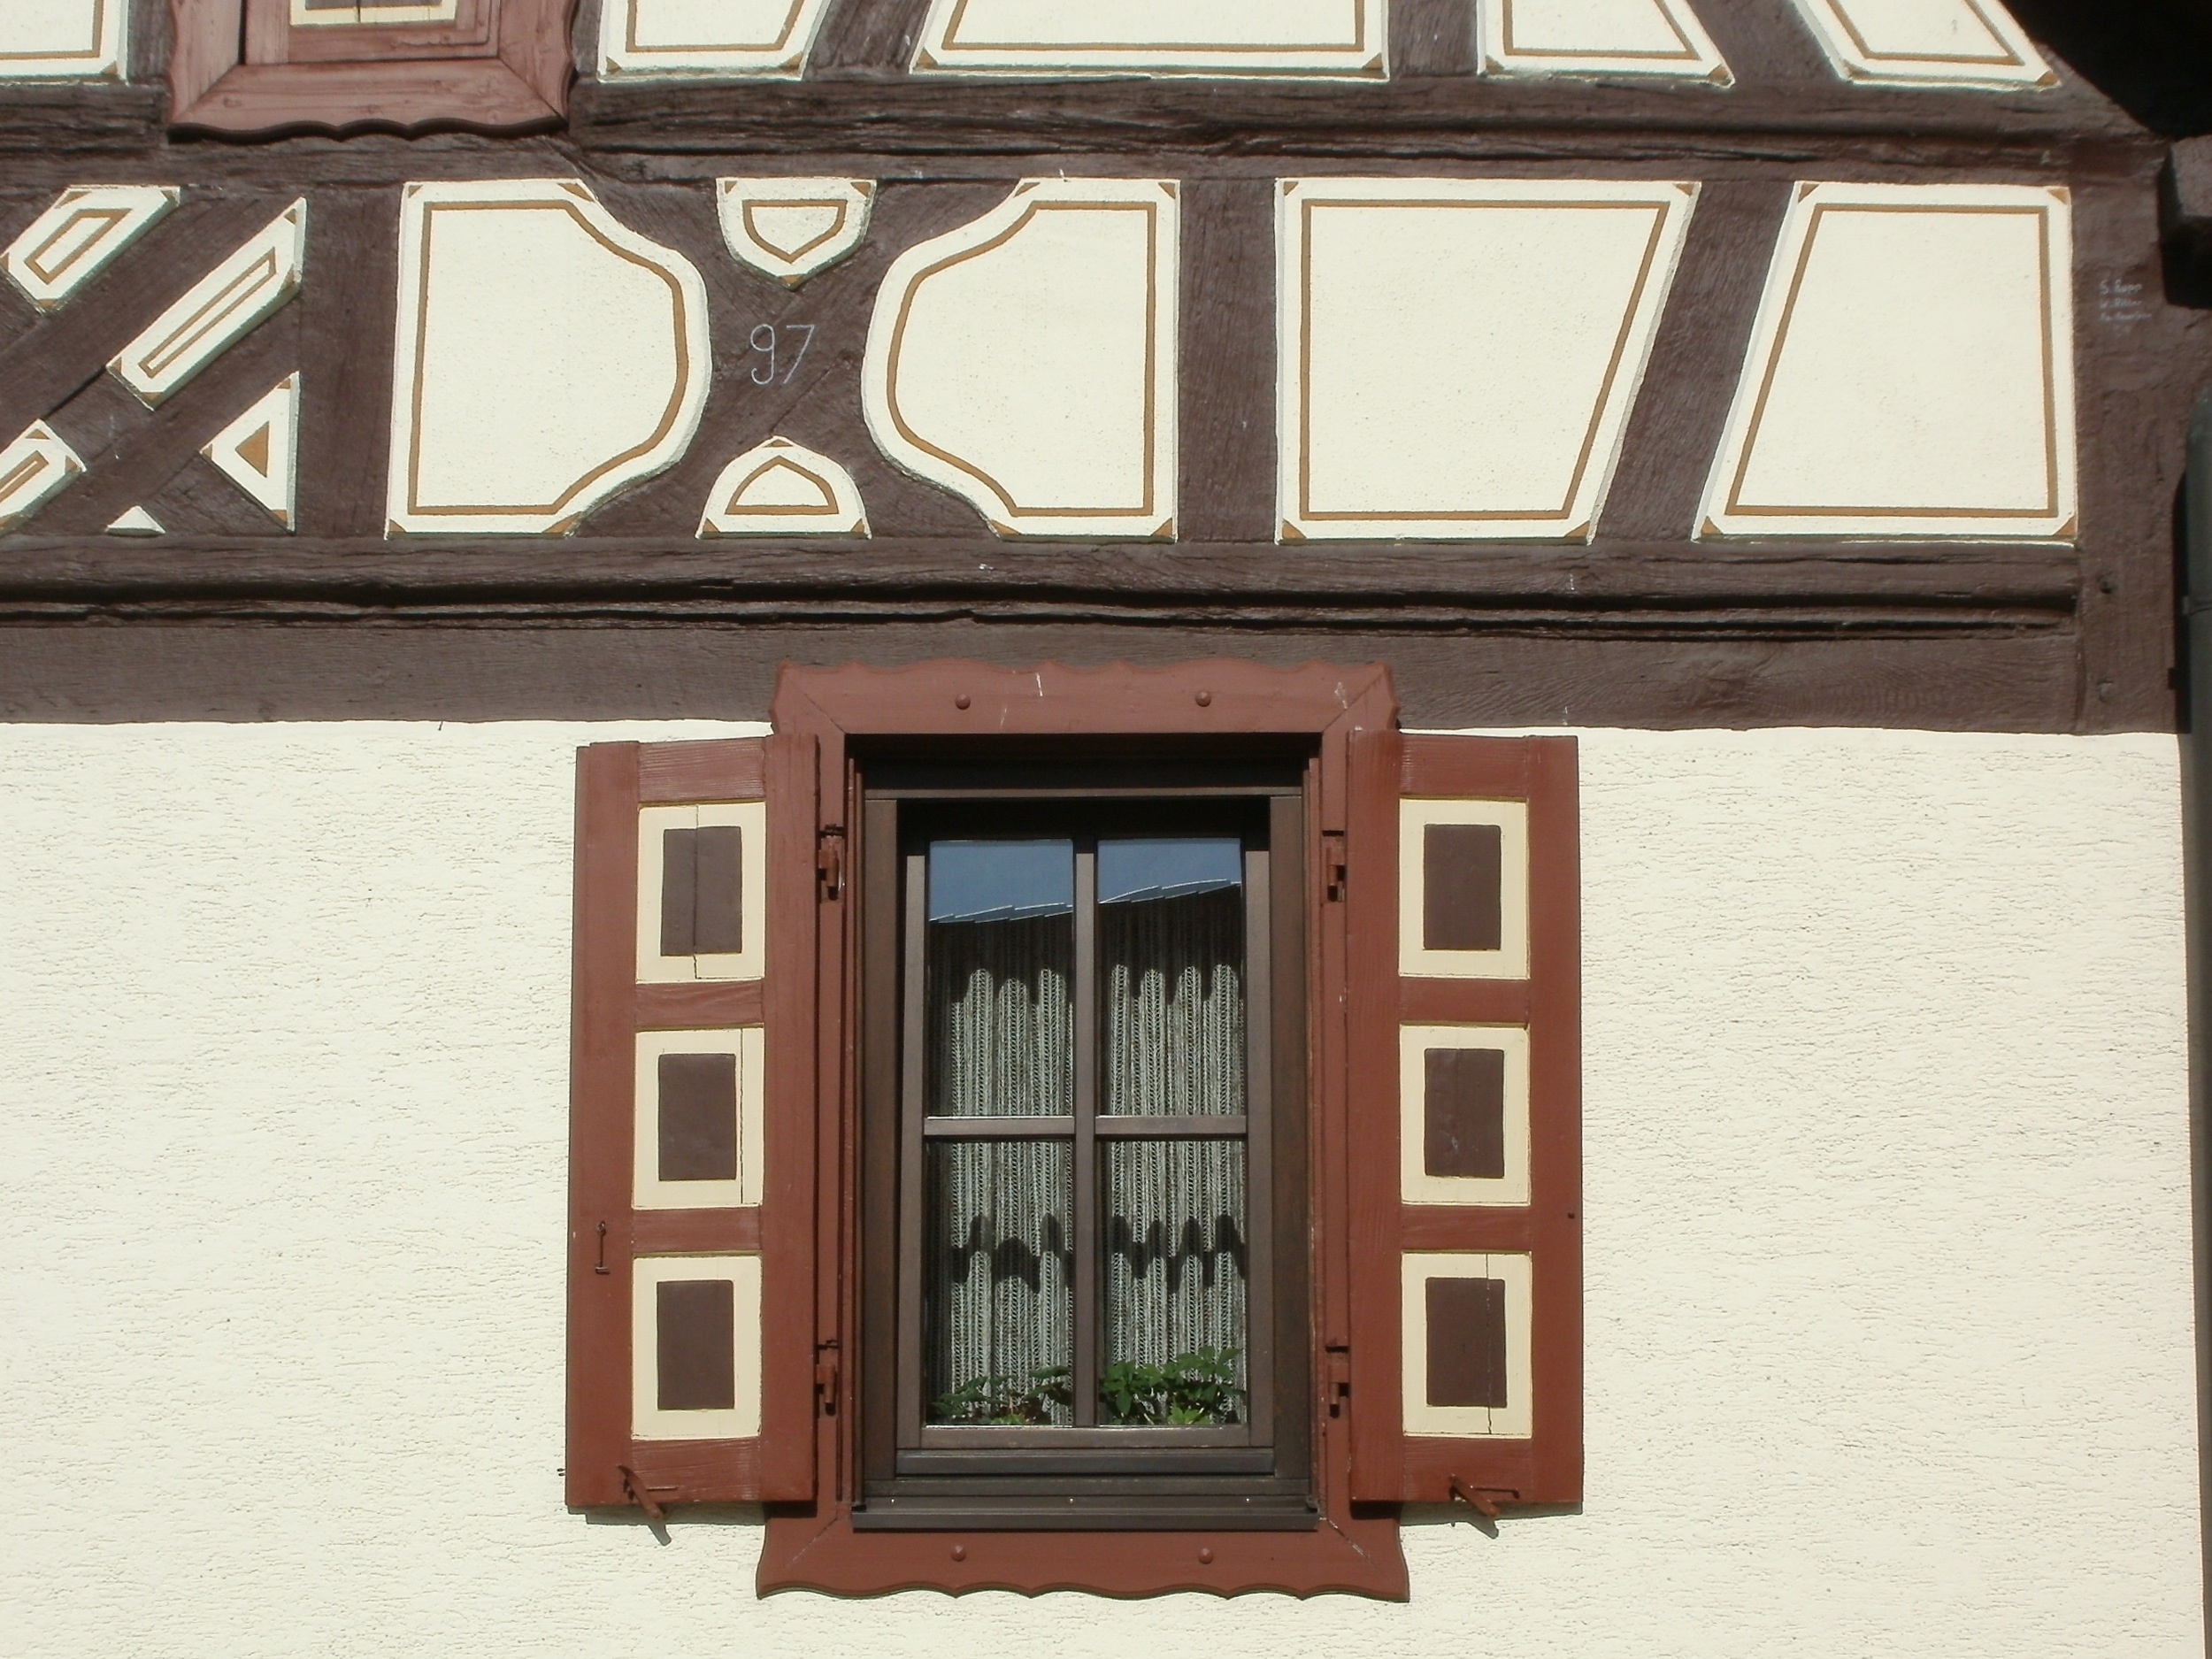
architecture, structure, wood, house, window, building, old, home, wall, construction, frame, facade, exterior, historic, brick, door, material, interior design, shutters, design, blinds, timber framing, sash window